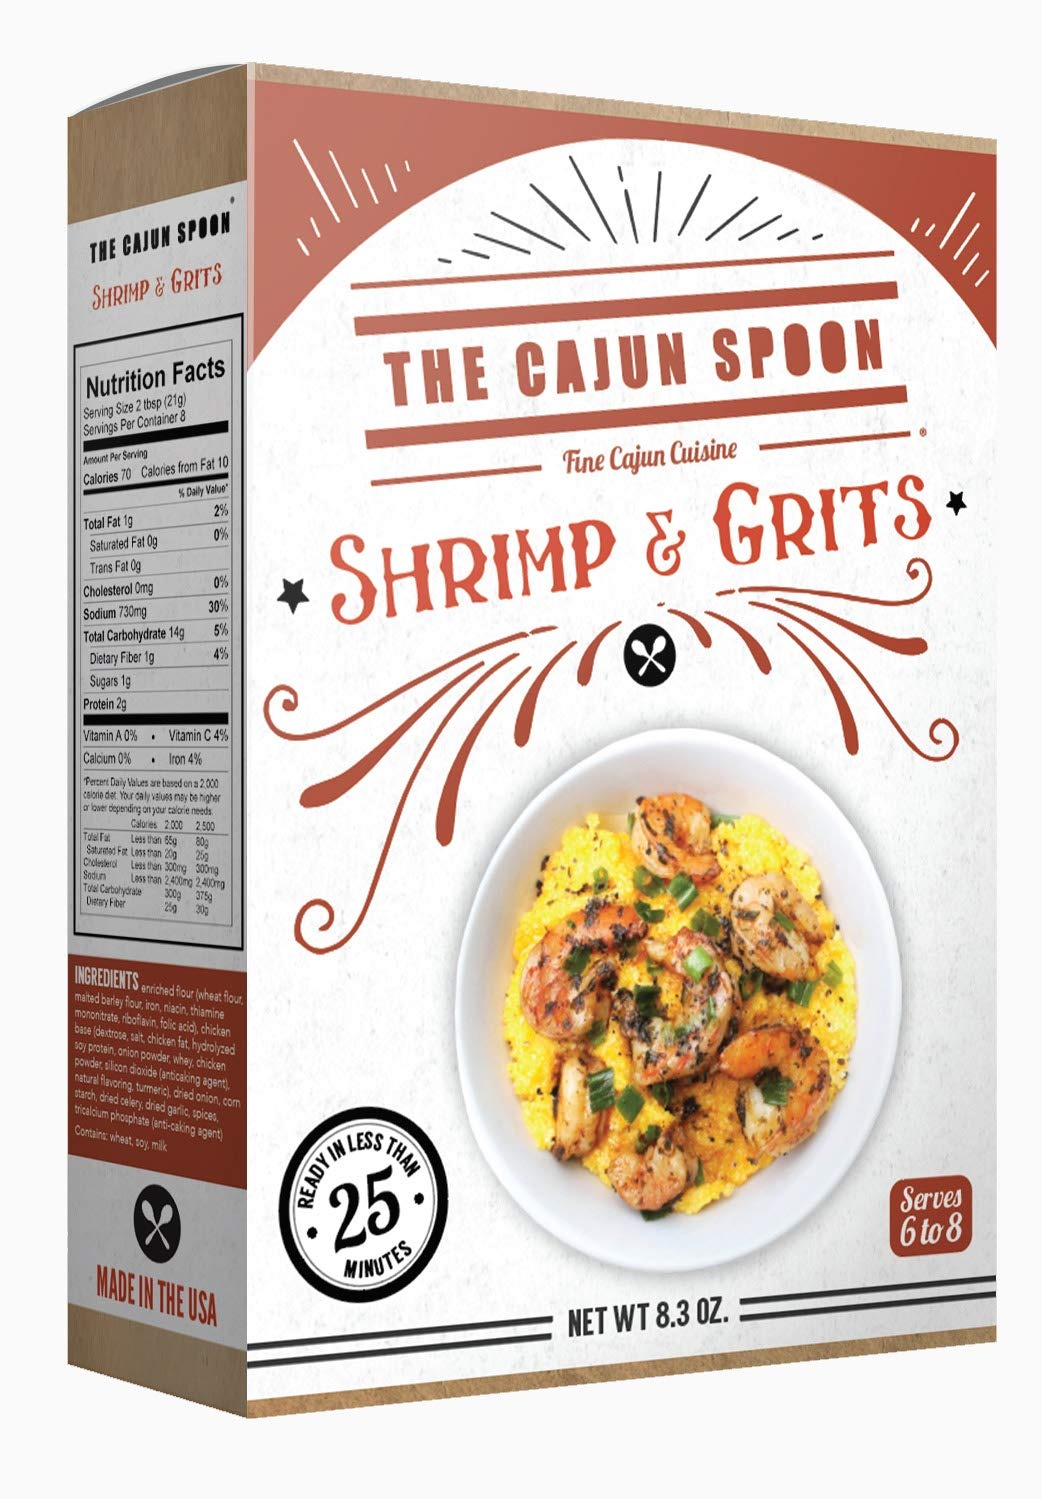
Item Name: The Cajun Spoon Shrimp and Grits, 8.3 Ounce Box
Bullet Point 1: The Cajun Spoon was founded in Baton Rouge, Louisiana
Bullet Point 2: This product is based on old family recipes, made in a time when foods were cooked all day and family gatherings were special times of dining and fellowship.
Bullet Point 3: Cajun style shrimp and grits ready in just 30 minutes
Bullet Point 4: This product is blended with fresh ingredients and contains no MSG or artificial flavoring.
Bullet Point 5: Certified Cajun by the state of Louisiana
Product Description: The Cajun Spoon, located in Baton Rouge, Louisiana, is an authentic Cajun seasonings company. They started out as a food truck in 2014, progressed into a catering business, and then ventured into retail. Wanting to stand out from other Cajun dinner products, they adjusted their recipes to make them healthier for consumers by lowering the sodium content and using fresh, local ingredients while also cutting out all MSG and artificial flavoring. The owners of The Cajun Spoon love their community here in Louisiana, so for every box sold, they donate a meal to a local food bank or charity.Ingredients: degermed yellow corn grits, cheddar cheese blend (milk, salt, cultures, enzymes), blue cheese (milk, salt, cultures, enzymes), corn syrup solids, soybean oil, maltodextrin, buttermilk, salt, lactic acid, disodium phosphate, yellow 5, yellow 6, garlic, spices, parsley, chives, paprika, onion.
Value: 8.3
Unit: Ounce

Price: 3.47